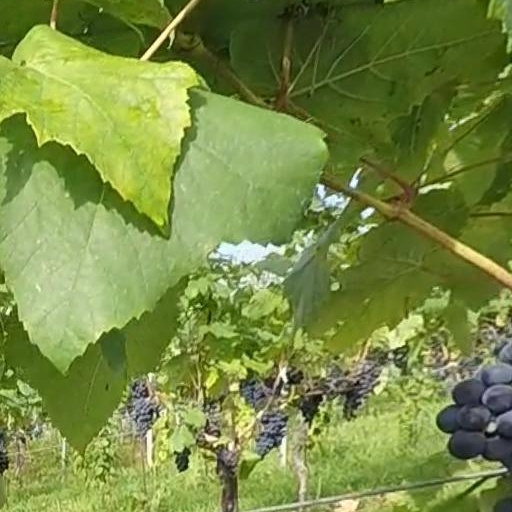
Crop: grape